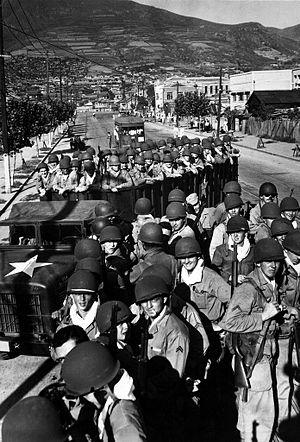
La bataille du périmètre de Busan oppose les forces armées de l'ONU à celles de la Corée du Nord. Elle se déroule du 4 août au 18 septembre 1950 et marque l'un des premiers grands engagements de la guerre de Corée. L'armée de l'ONU, au bord de l'effondrement, rassemble 140 000 soldats dans un périmètre restreint autour de Busan afin de résister et de contrer l'invasion de l'armée nord-coréenne, forte de 98 000 hommes.